Charles R. Black Jr.

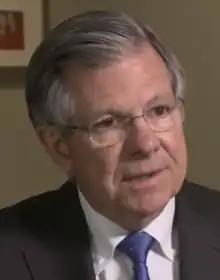
Black in 2016

Charles R. Black Jr. (born October 11, 1947) is an American lobbyist and businessman, who is the Founding Chairman of Prime Policy Group, a public affairs firm which is now a subsidiary of Burson Cohn & Wolfe. Prime Policy Group was formed with the merger of Martin B. Gold's Gold & Liebengood with the Washington, DC–based lobbying firm he co-founded—BMSK—with Paul Manafort, Roger J. Stone, and Peter G. Kelly. In 2010, Black was inducted into the American Association of Political Consultants (AAPC) Hall of Fame.